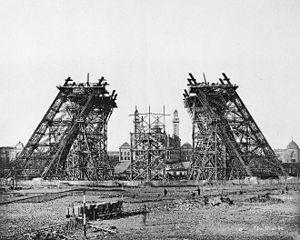
Montage de la partie inférieure sur les pylones en charpente.
La tour Eiffel est une tour de fer puddlé de 324 mètres de hauteur située à Paris, à l’extrémité nord-ouest du parc du Champ-de-Mars en bordure de la Seine dans le 7ᵉ arrondissement. Son adresse officielle est 5, avenue Anatole-France.
L'histoire de la tour Eiffel relate les origines et la construction du monument parisien.